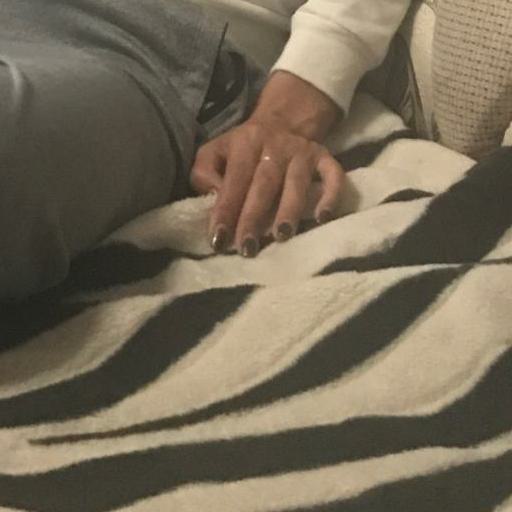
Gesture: no_gesture